Dūdmaišis

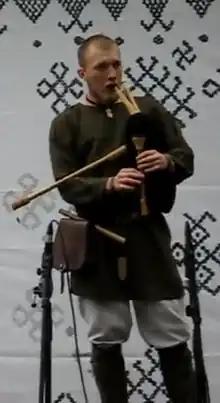
A Lithuanian bagpiper

Dūdmaišis or Labonoro dūda is a Lithuanian bagpipe with a single chanter and drone. The Lithuanian bagpipe was traditionally played at a variety of events, including May Day festivities, and spring caroling. A 1955 publication by the Lituanus Foundation noted that: "The Labanoro Dūda or Bagpipe was at one time very widely used, though it is almost forgotten."